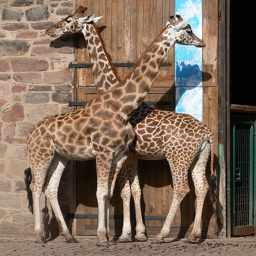
Two giraffes standing next to each other by a door.
Two giraffes that are standing next to each other.
two giraffes  in a pen with their necks crossed
Two giraffes' necks cross each other in front of a large wooden door.
A couple of giraffe standing next to each other.